Dukinfield Town Hall

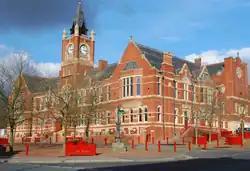
Dukinfield Town Hall

Dukinfield Town Hall is a municipal building in King Street, Dukinfield, Greater Manchester, England. The town hall, which was the headquarters of Dukinfield Borough Council, is a grade II listed building.